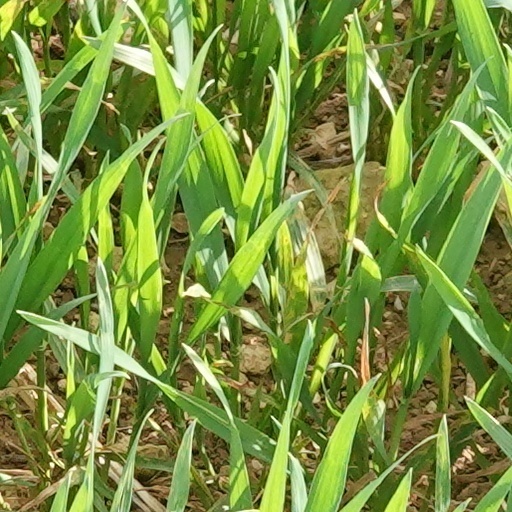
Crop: wheat